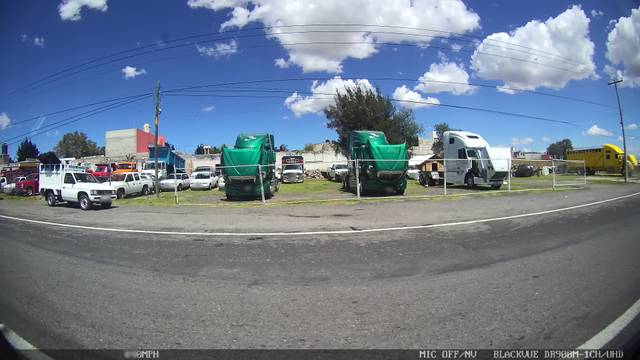
Region: Mexico
Coordinates: 19.319, -97.91